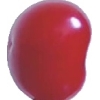
Label: cherry_sour